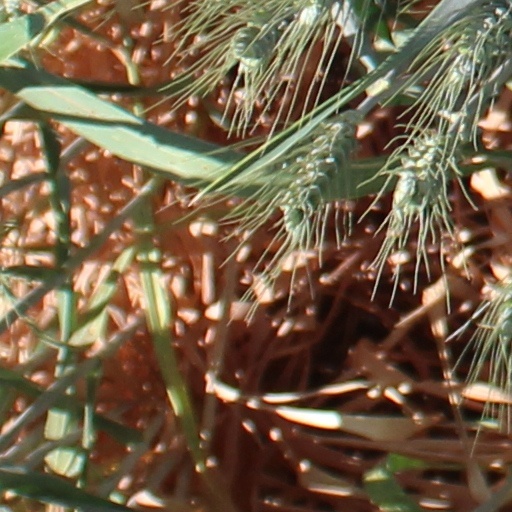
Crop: wheat